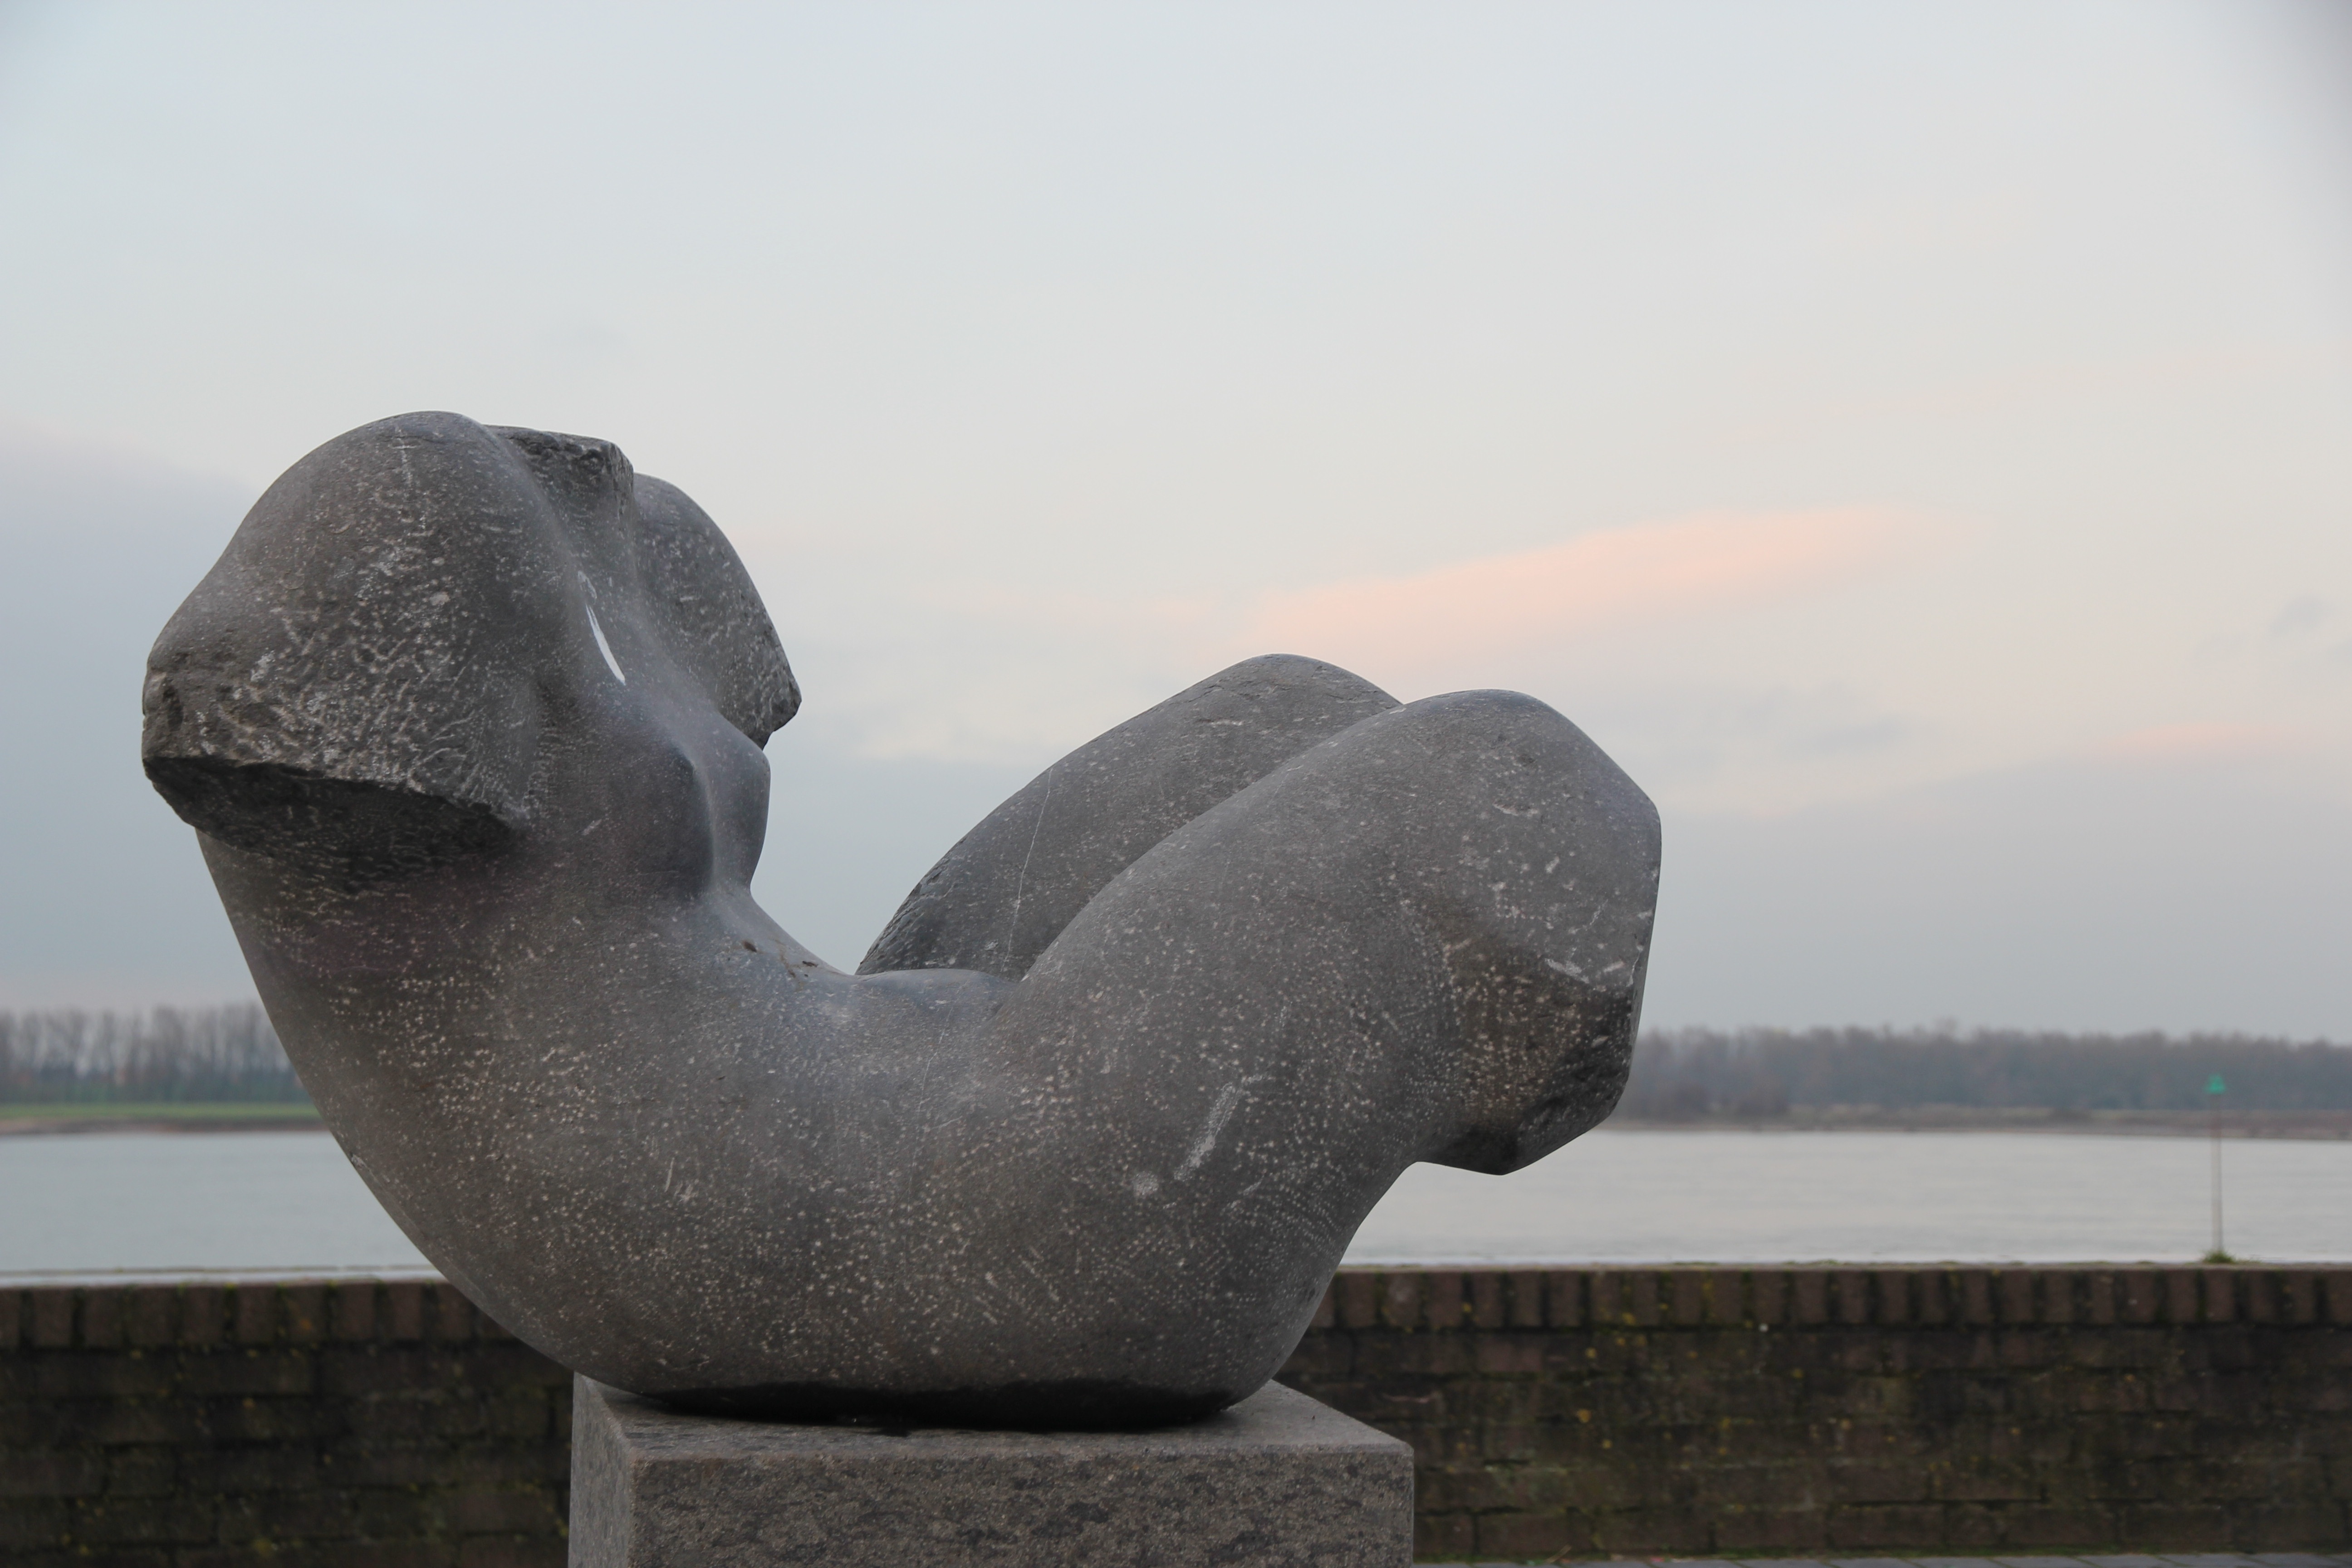
water, rock, woman, air, monument, statue, material, sculpture, art, image, zaltbommel